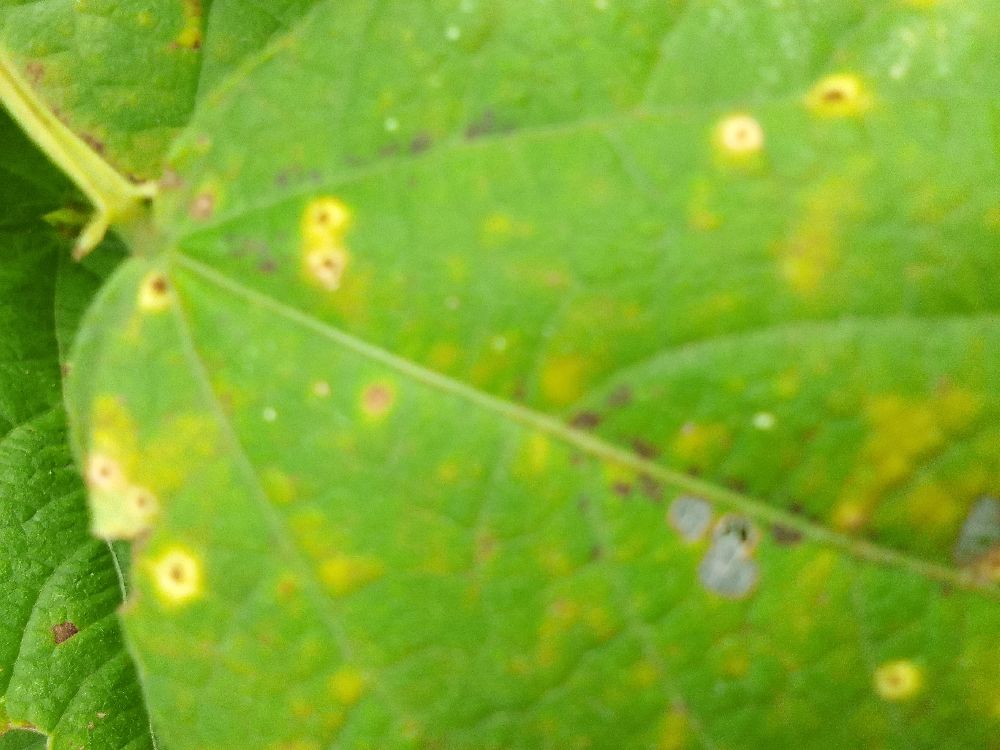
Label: rust